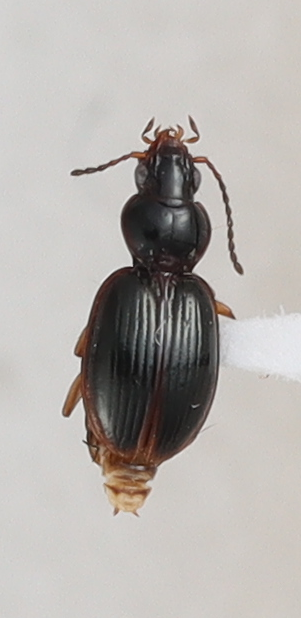
Scientific name: Mecyclothorax konanus
Plot: 6
Trap: S
Collected: 20220518